Lomié

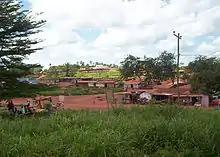

Lomié is situated in the immediate periphery of the Dja Faunal Reserve, Cameroon's only UNESCO World Heritage Site. The town attracts occasional tourism because of the reserve. A number of small guesthouses and small hotels exist.